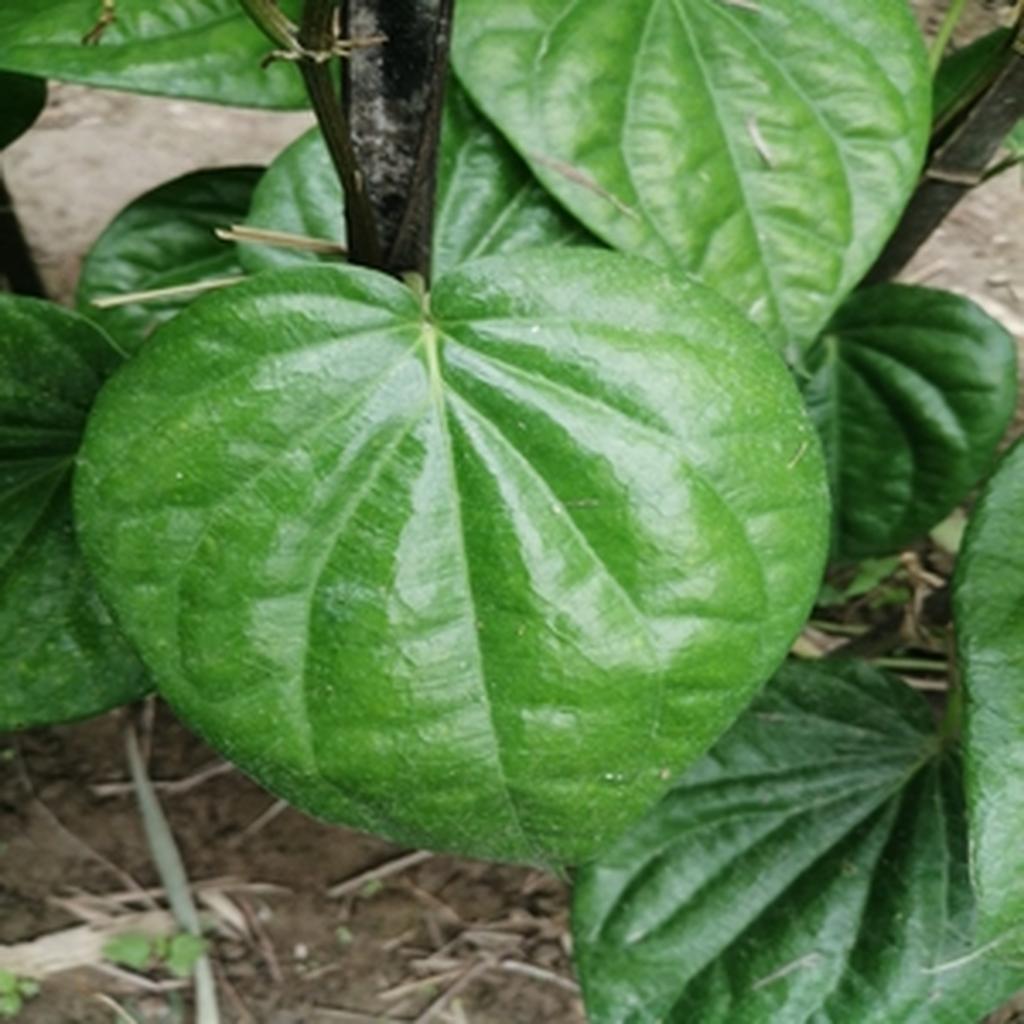
Label: Healthy_Leaf